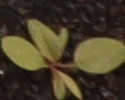
Label: Palmer Amaranth